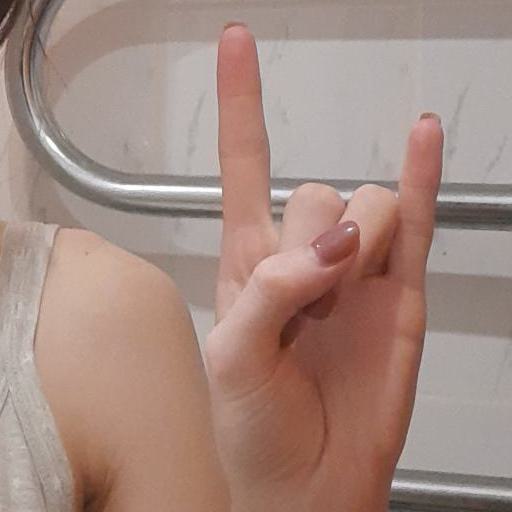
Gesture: rock